3rd Infantry Division (United States)

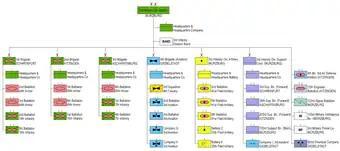
3rd Infantry Division structure 1989 (click to enlarge)

During the Korean War, the division was known as the "Fire Brigade" for its rapid response to the crisis. 3rd Infantry Division had been headquartered at Fort Benning along with its 15th Infantry Regiment. The 7th Infantry Regiment was located at Fort Devens. 3rd Infantry Division initially arrived in Japan where, as the Far East Command Reserve, it planned post-conflict occupation missions in northern Korea. In Japan their strength was increased by augmentation by South Korean soldiers. The division was assigned to X Corps and landed at Wonsan on the east coast of Korea on 5 November and received the 65th Infantry Regiment as their third maneuver element before moving north to Hungnam and Majon-dong. At Majon-dong they established a defensive position with the 65th Infantry. 1st and 2nd Battalions of the 7th Infantry were on the left flank. The 15th Infantry was between the 7th and 65th Regiments. 3rd Battalion, 7th Infantry was set as the nucleus for Task Force Dog which was commanded by Brigadier General Armistead D. Mead, assistant 3rd Division commander and sent north to conduct a relief in place with 1st Battalion, 1st Marine Regiment at Chinhung-ni; the south end of the 1st Marine Division and support the withdrawal of 1st Marine Division and Regimental Combat Team 31 from the fighting at the Chosin Reservoir. 3rd Infantry Division's Task Force Dog was the rearguard keeping the pressure off of the Marine column. The division along with the 7th Infantry Division established a collapsing perimeter around the port of Hungnam until the last of X Corps was evacuated. The division was the last unit to leave Hungnam and was shipped to Pusan where it completed unloading on 30 December and moved north to Kyongju and on 31 December it was placed in Eighth Army reserve for reorganization and reequipping following which it was to move into the Pyongtaek-Ansong area. The division was then transferred to the US I Corps.